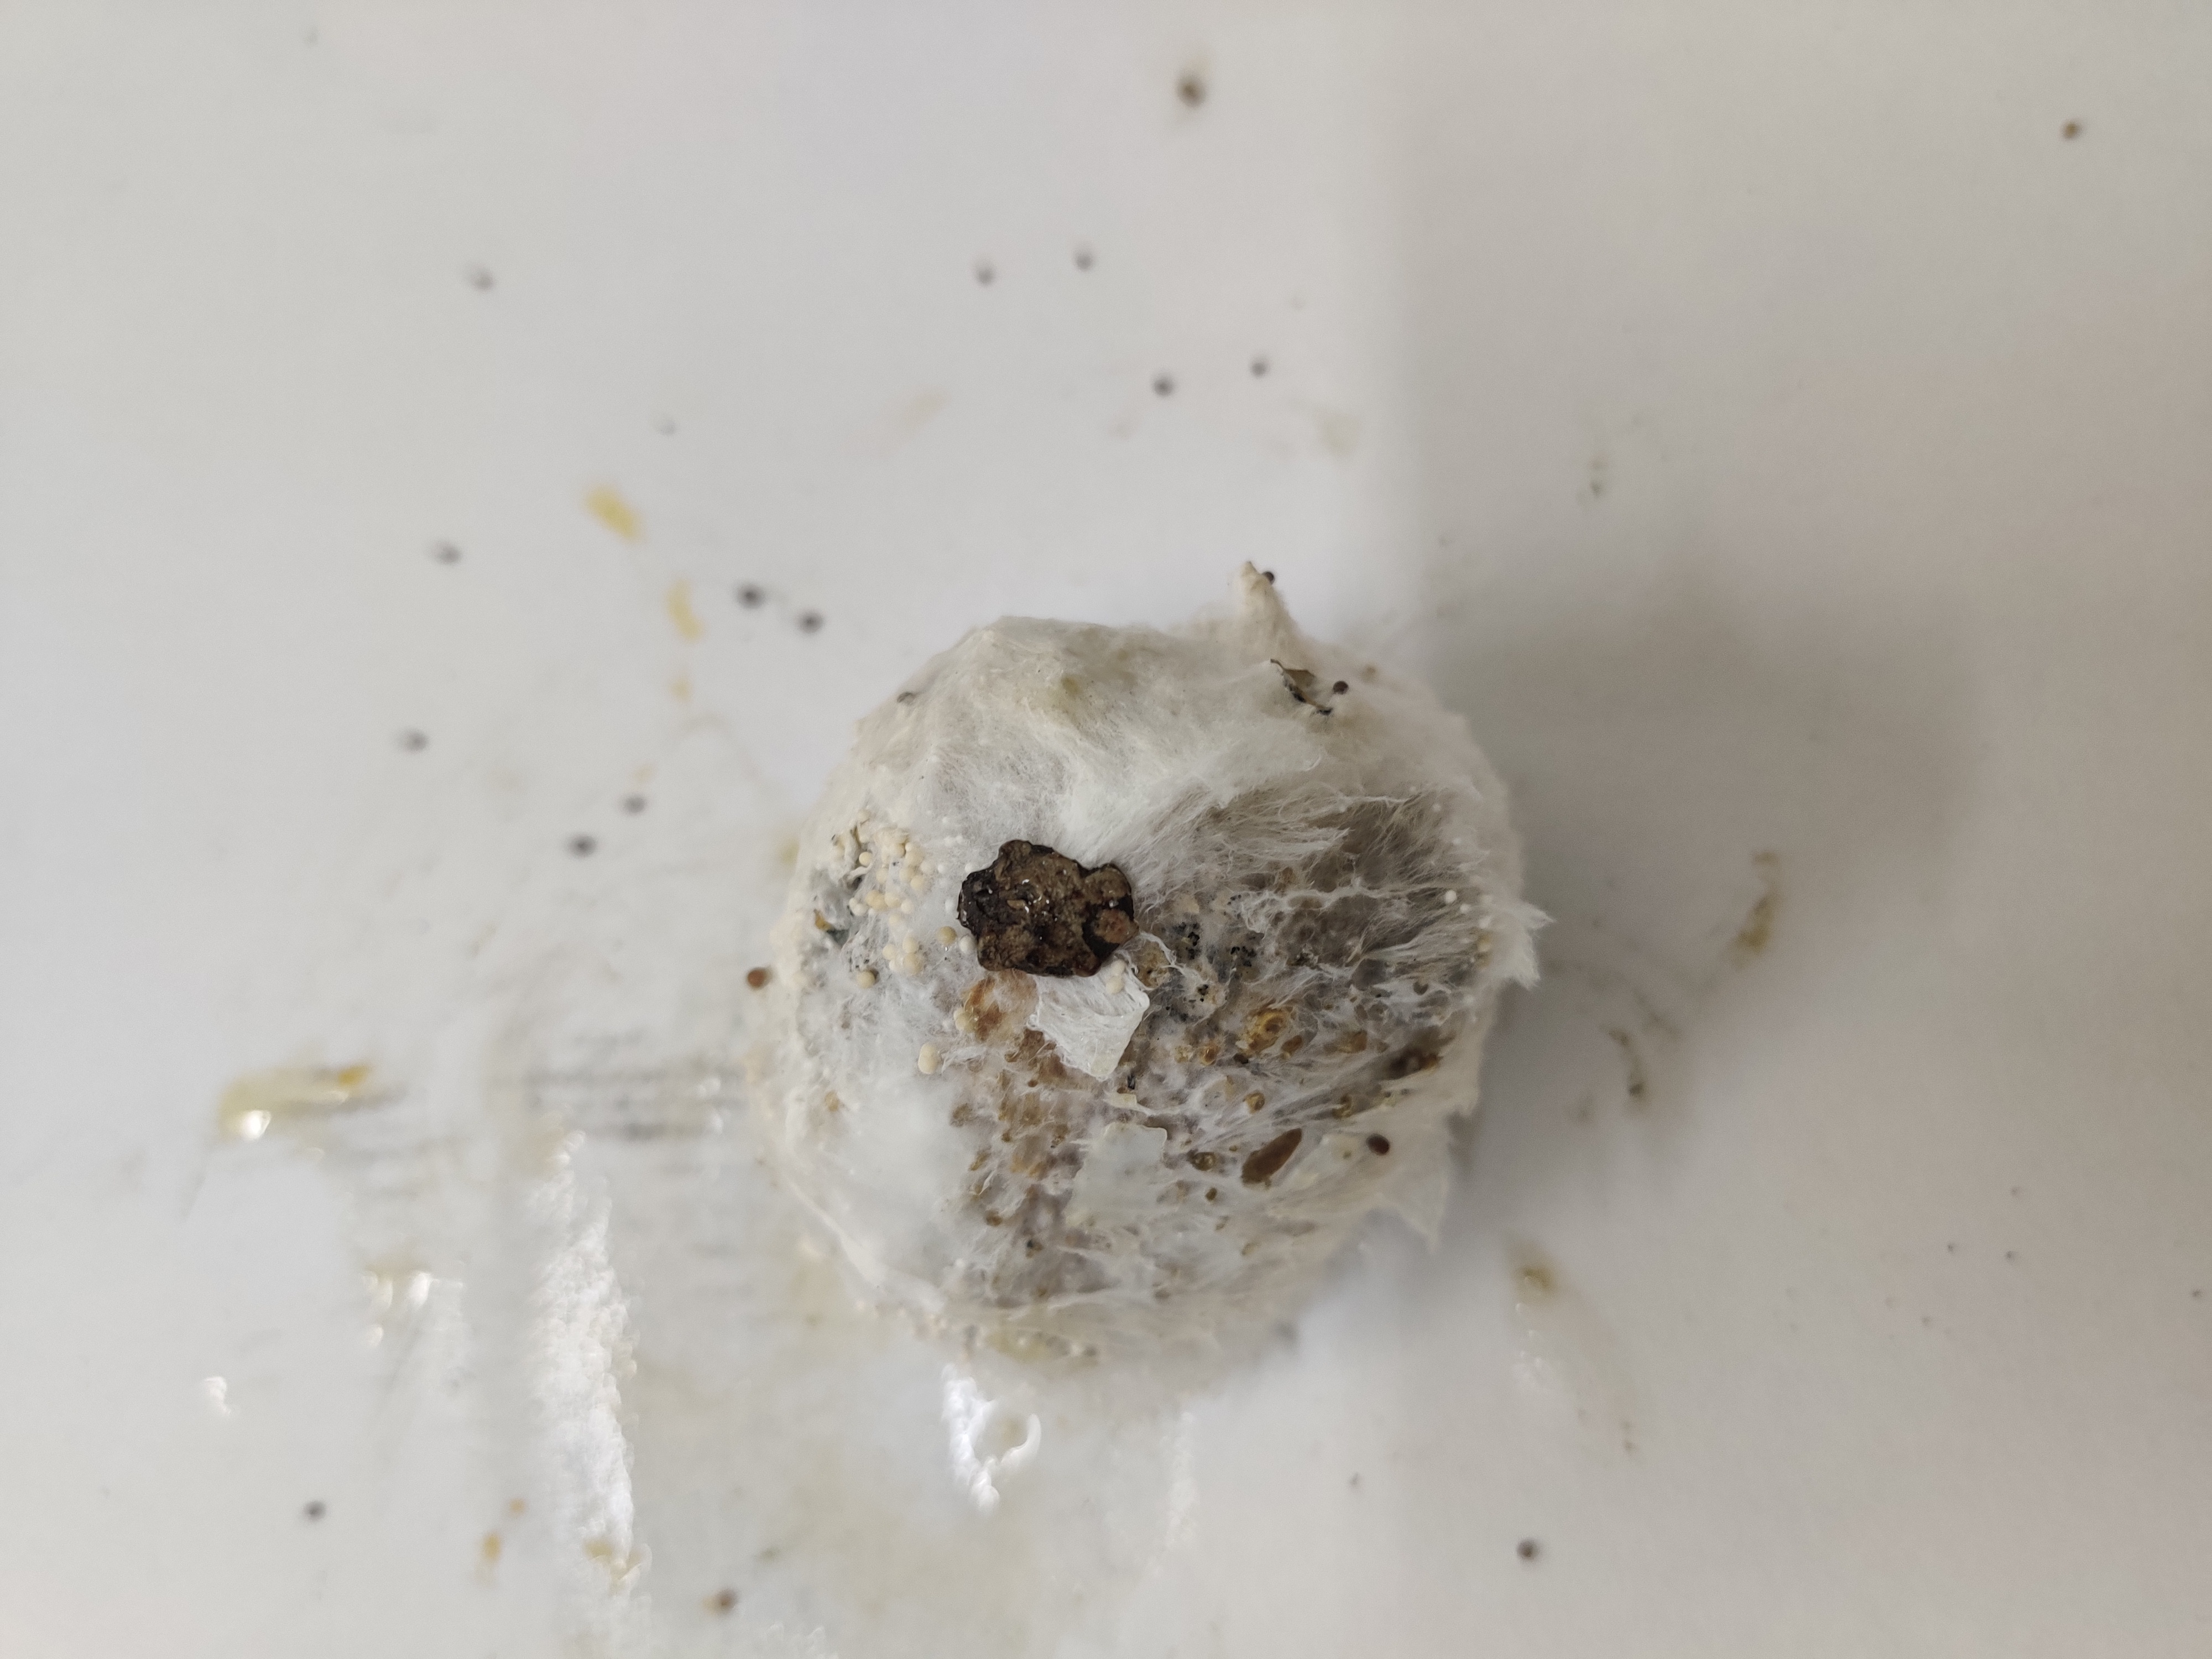
Crop: Spiny Gourd
Condition: Damaged